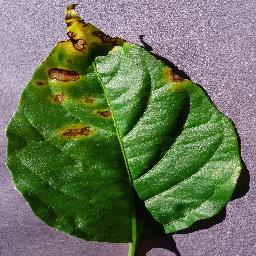
Label: Pepper,_bell___Bacterial_spot